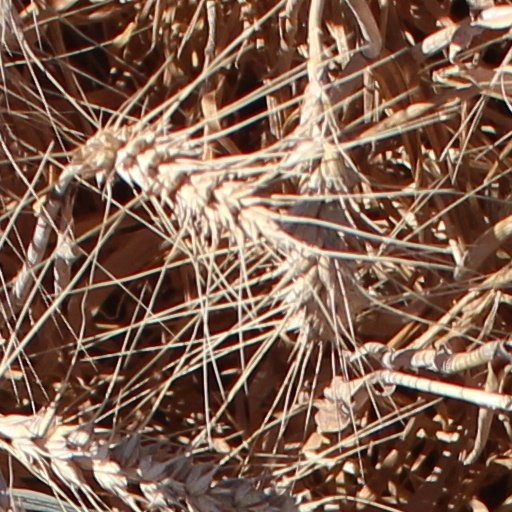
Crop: wheat